Audubon Ballroom

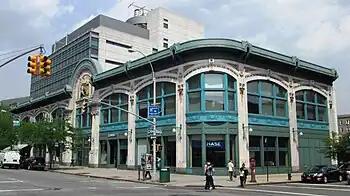
The former Audubon Ballroom: In the foreground is the Shabazz Center, in the background, rising above the original building, is Columbia University Medical Center's Mary Woodard Lasker Biomedical Research Building, the location of the Audubon Business and Technology Center.

The Audubon Theatre and Ballroom, generally referred to as the Audubon Ballroom, was a theatre and ballroom located at 3940 Broadway at West 165th Street in the Washington Heights neighborhood of Manhattan, New York City. It was built in 1912 and was designed by Thomas W. Lamb. The theatre was known at various times as the William Fox Audubon Theatre, the Beverly Hills Theater, and the San Juan Theater. The ballroom is noted for being the site of the assassination of Malcolm X on February 21, 1965. Most of the building was demolished starting in 1992, with two-thirds of the facade preserved. It is currently the Audubon Business and Technology Center, which is part of Columbia University's Audubon Research Park.